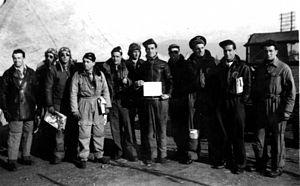
Départ pour la dernière mission
L'escadron de Chasse 3/3 « Ardennes » est une unité de combat de l'Armée de l'air française. Actuellement installée sur la base aérienne 133 Nancy-Ochey, elle est équipée de Mirage 2000D, biplace d'assaut conventionnel tout temps.